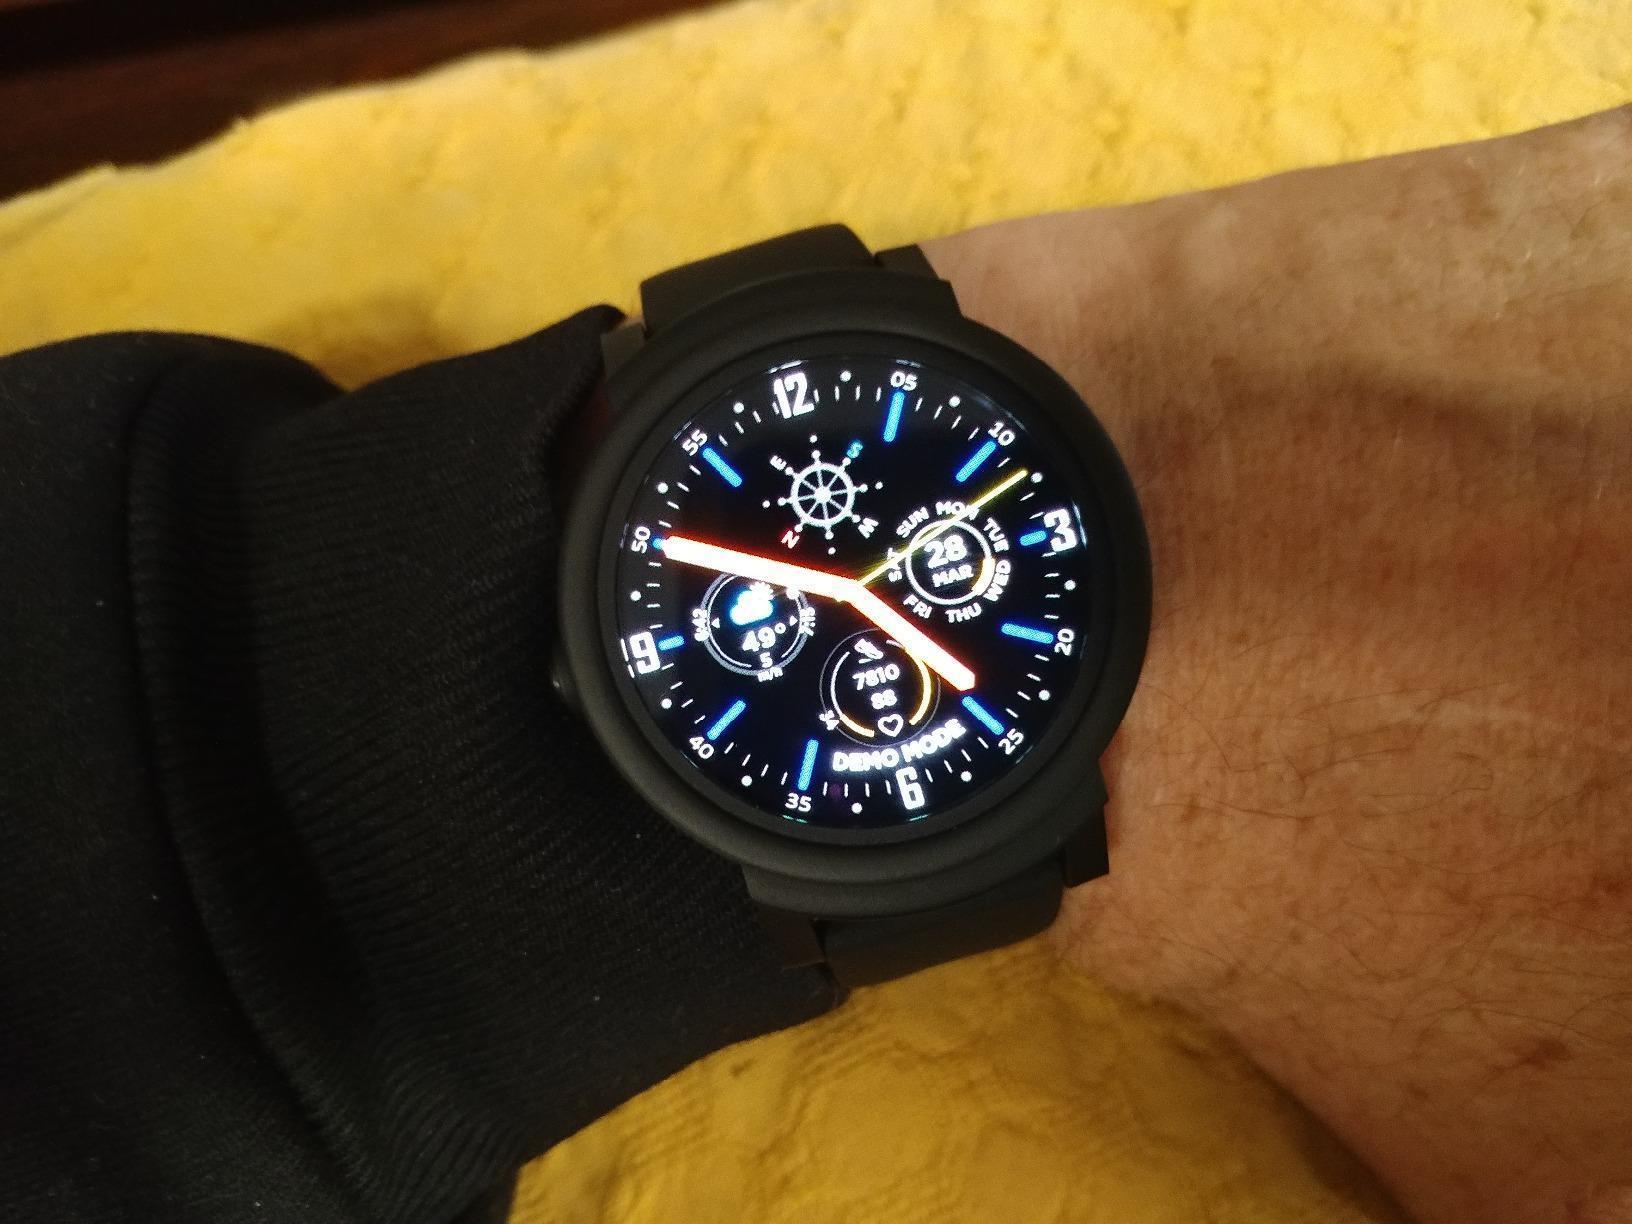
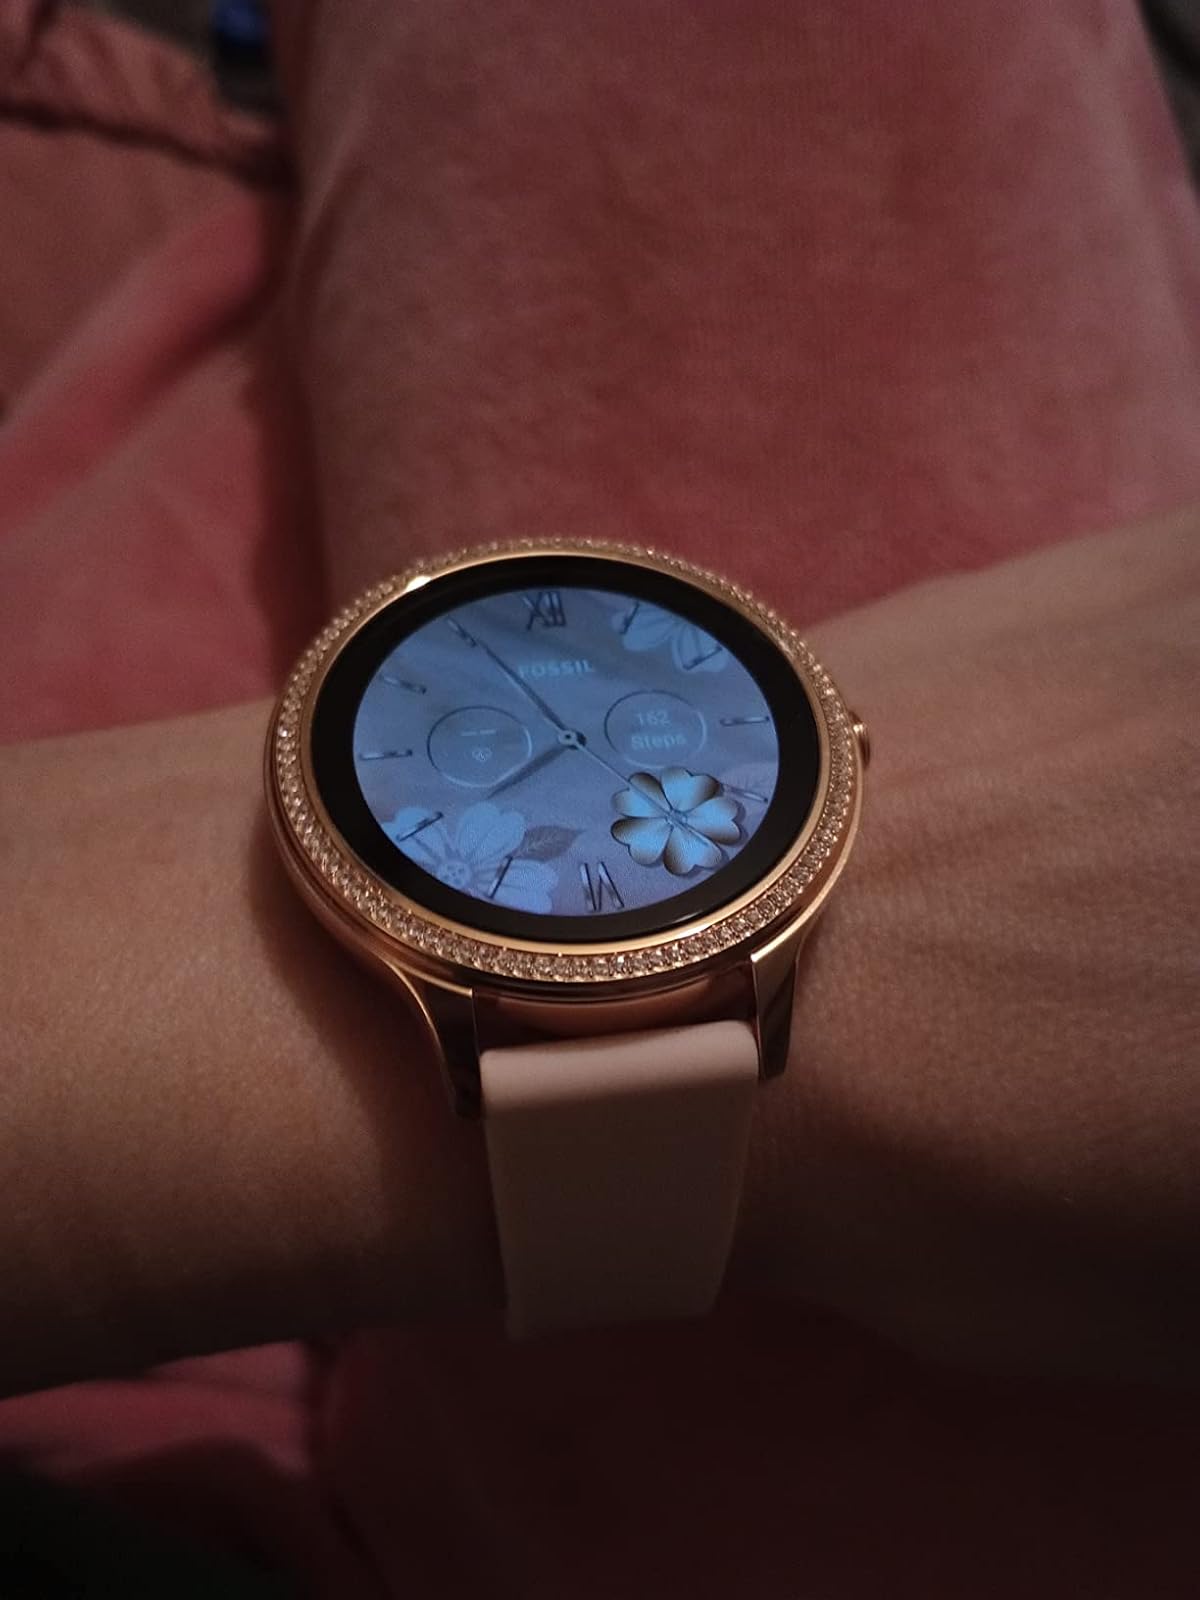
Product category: smartwatch
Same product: no